A's Radio Network

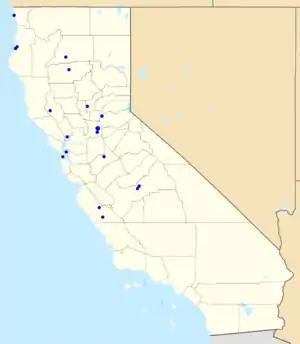
Map of radio affiliates in 2016

The A's Radio Network is an American radio network which carries English language coverage of the Athletics (A's), a professional baseball team in Major League Baseball (MLB). It consists of five AM stations and one FM translator in the state of California, including the flagship station, KSTE (650 AM), as well as one HD Radio channel in Nevada. There is also a two-station Spanish-language network (all AM). The Spanish-language network only airs night and weekend home games.